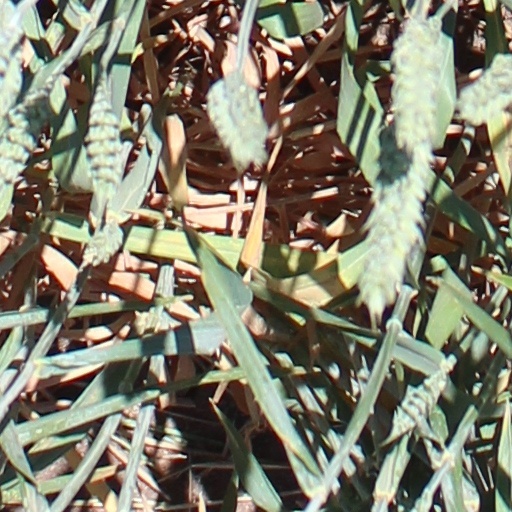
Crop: wheat